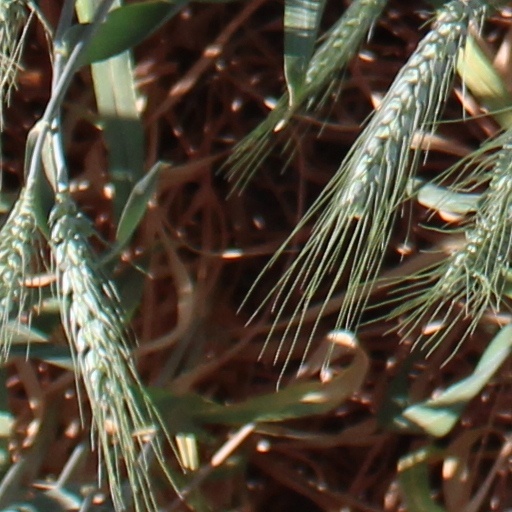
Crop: wheat